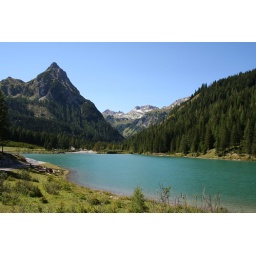
beautiful rock crystal lake in Austria